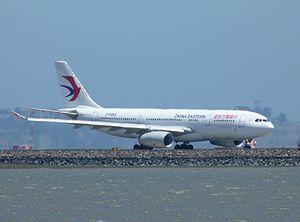
China Eastern Airlines est une compagnie aérienne basée dans le China Eastern Airlines Building, sur les terrains de l'aéroport international de Shanghai Hongqiao dans le district de Changning à Shanghai en Chine. C'est une importante compagnie aérienne chinoise qui exploite des routes internationales, nationales et régionales. Ses principaux hubs sont à l'aéroport international de Shanghai-Pudong et à l'aéroport international de Shanghai Hongqiao, avec des hubs secondaires à l'aéroport international de Pékin-Capitale, à l'aéroport international de Kunming Changshui et à l'aéroport international de Xi'an Xianyang.